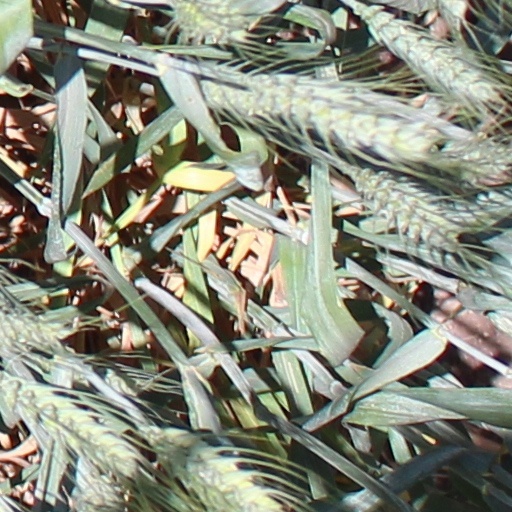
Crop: wheat